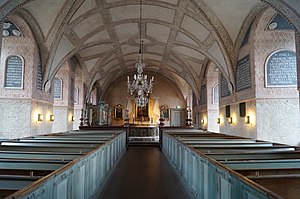
Kalmar Slot / Slotsruinen
Kalmar Slot er et svensk slot i Kalmar, Kalmar län, Småland. Slottet er beliggende hvor Kalmars middelalderlige havn lå i Slottsfjärden, og har spillet en afgørende rolle i Sveriges historie, siden slottets opførelse blev påbegyndt i slutningen af 1100-tallet. På det sted blev der på Knut Erikssons tid bygget et kastel – et rundt befæstningstårn. Magnus Ladulås lod i 1280'erne bygge en forsvarsborg rundt om kastellet. I 1397 var slottet centrum for en af de vigtigste politiske begivenheder i Nordens historie: dannelsen af Kalmarunionen – en union bestående af de nordiske lande, skabt af dronning Margrete 1.